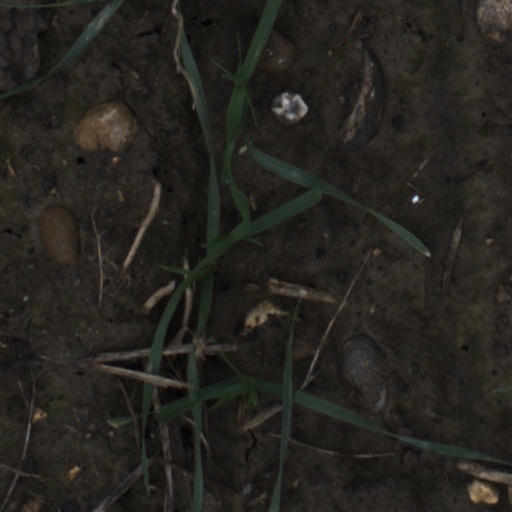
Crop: wheat